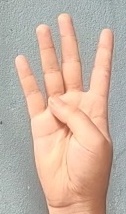
ASL sign: 4